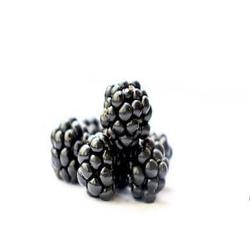
Label: Blackberry